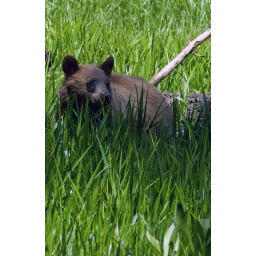
black bear in Crescent Meadow